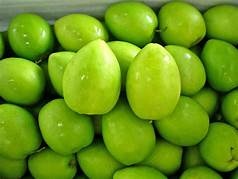
Label: apple